KBCB

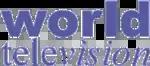
Logo used as "World Television", used until 2006.

The construction permit was awarded as KEGA on February 10, 1989. It gained its current call sign on October 2, 1989.